After.Life

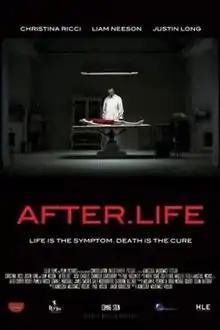
Theatrical release poster

After.Life is a 2009 American psychological horror-thriller film directed by Agnieszka Wójtowicz-Vosloo from her original screenplay. It stars Liam Neeson, Christina Ricci, and Justin Long.